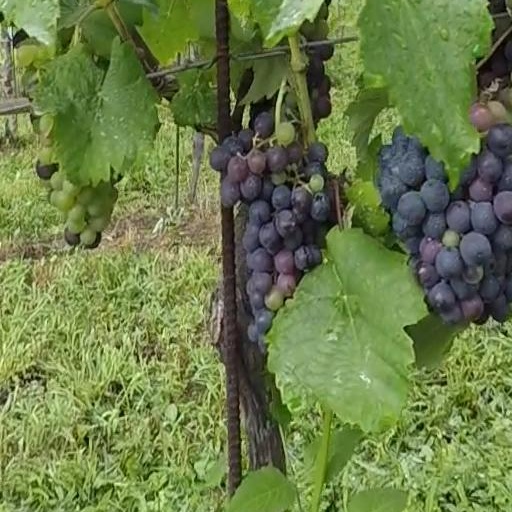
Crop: grape